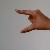
The image shows a hand gesture representing the letter 'Z' in Indian Sign Language.